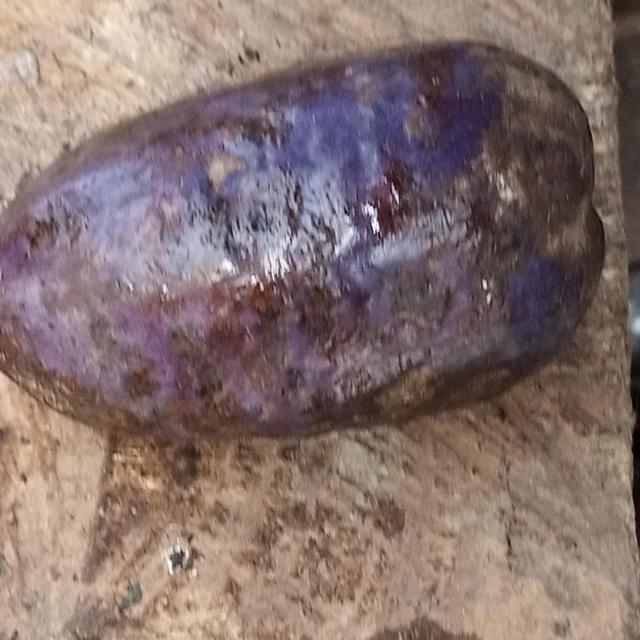
Plum grade: spotted